Freezing rain

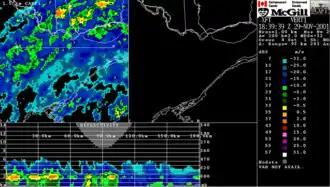
Echoes at altitude at the top with strong contamination from the bright band (yellows). The vertical cut at the bottom show that this strong return is only above ground (Source: Environment Canada).

Surface observations by staffed or automatic stations are the only direct confirmation of freezing rain. One can never "see" directly freezing rain, rain, or snow on any type of weather radar, whether Doppler or conventional. It is possible, however, to estimate the area covered by freezing rain with radar indirectly.